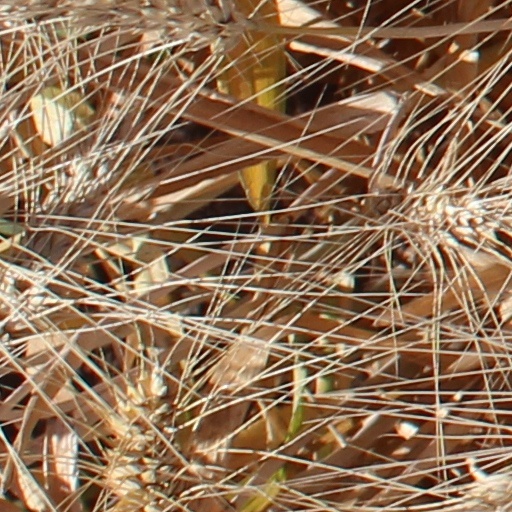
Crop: wheat